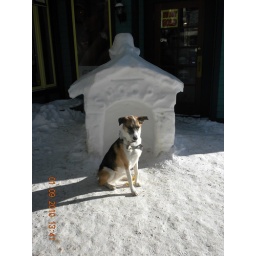
Brink in Snoppy's dog house